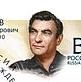
Age: 99